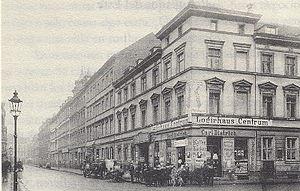
Scheunenviertel, le « quartier des granges », est le nom de plusieurs lieux-dits en Allemagne. Le plus connu se trouve à Berlin. Il a été longtemps marginalisé comme quartier juif.